Belleville, Wisconsin

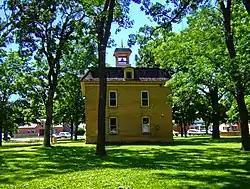
Library Park, with the old Village Hall (1894) in its center, is listed on the National Register of Historic Places

At least some of the land the village now occupies was owned between 1838 and 1841 by Daniel Webster, the American statesman, who also speculated in land on the frontier. In 1845, John Frederick acquired property around the Sugar River and commenced construction of a dam and sawmill, and later a grist mill. By 1850, along with John Mitchell, Frederick platted the village and named it Belleville after his hometown of Belleville, Ontario.